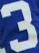
Number: 3